Diocese of St Helena

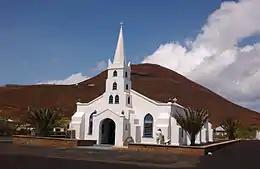
St. Mary's Church

The Cathedral Parish of St Paul's which consists of St Paul's Cathedral, and four daughter churches: